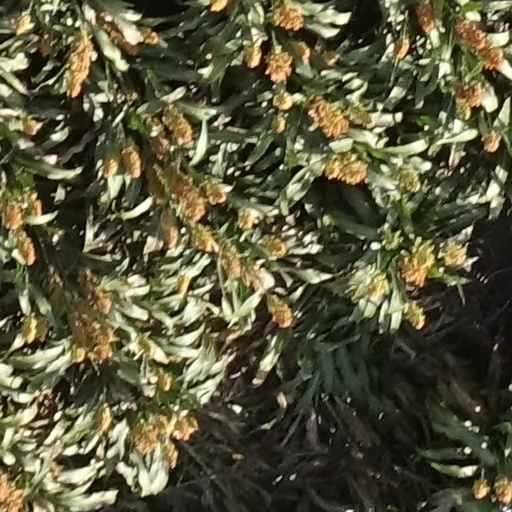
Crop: sorghum